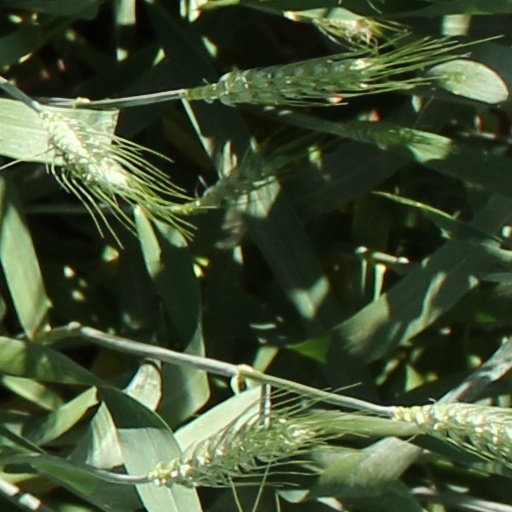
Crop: wheat